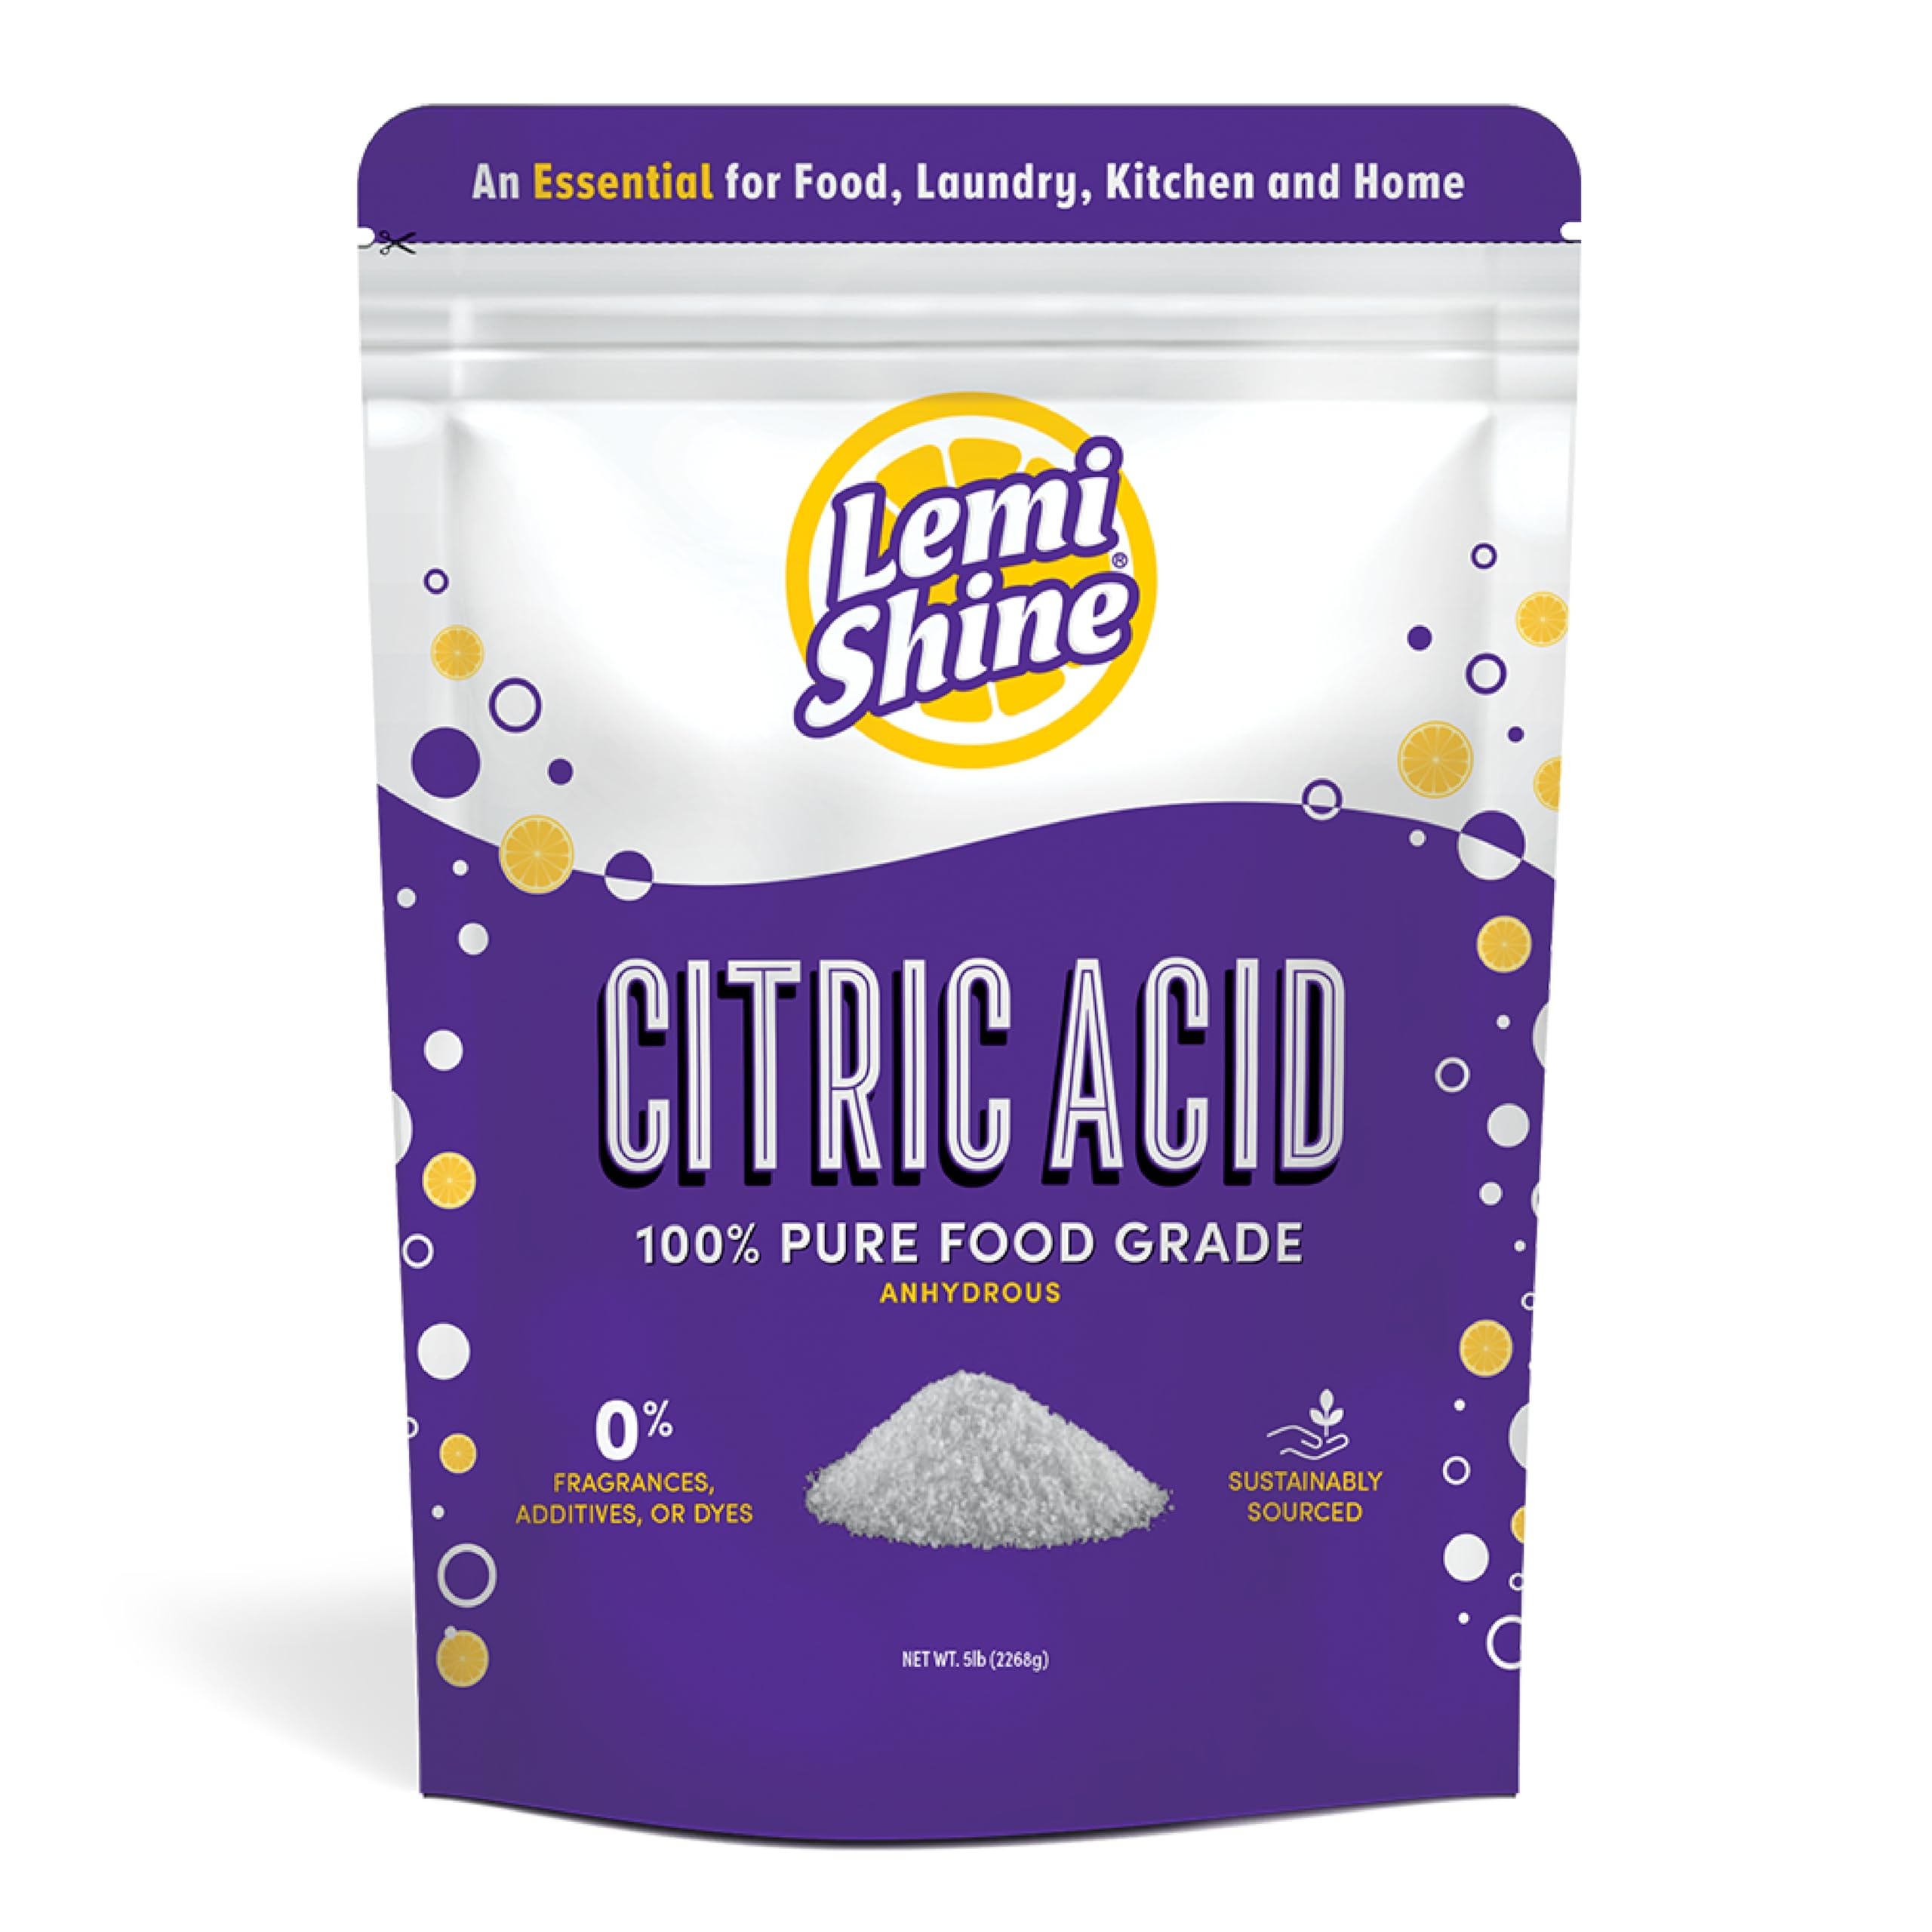
Item Name: Lemi Shine 100% Citric Acid Powder 5 Pound Bag l Pure Food-Grade Flavor Enhancer & All-Natural Preservative | Fragrance Free Citric Acid for Bath Bombs, Cooking, & Canning
Bullet Point 1: A home essential: This 5 pound pail of 100% citric acid powder meets multiple needs at home, such as cooking, canning, and crafting! Preserve your weekly meal-prepped food for added freshness!
Bullet Point 2: 100% Pure food grade & plant-based: You can feel confident about using this citric acid as an essential for canning supplies, bread making, meal-prepping, candy crafting, and preserving fresh fruit. It's 100% pure food grade, vegan-friendly, and free of additives, dyes, & fragrances!
Bullet Point 3: Perfect for mini bubble bath bombs & crafts: Pair this citric acid with baking soda, your favorite essential oils, & other needed ingredients for mini lush bath bombs, face masks, soap making supplies, and other beauty products.
Bullet Point 4: Sourced and made in North America: Lemi Shine Citric Acid is sourced and made on familiar soil right here in North America. Lemi Shine is proud to create a product you can rely on for your everyday cooking needs, including cheese making. Available in multiple sizes: 8 oz, 5 lb, or bulk 50 lb.
Product Description: Lemi Shine Citric Acid is an all-natural, vegan-friendly household staple which is sure to have a front-row seat in your kitchen pantry among your other eco-friendly products. This citric acid is perfect for everyday food use, such as pickling, bread making, drying, canning, preserving, and homemade candy making. Use Lemi Shine Citric Acid for other home needs like making mini bath bombs, DIY beauty products, PH adjustment, and crafting. Lemi Shine Citric Acid is a powerful base for homemade kitchen creations. Lemi Shine Citric Acid is 100% pure food grade to be sprinkled on and mixed in foods to preserve your food's fresh, natural flavor. Be worry-free on your next camping trip by preserving your food with Lemi Shine Citric Acid. At-home science projects for the kids have never been more fun and delicious! Combine baking soda, Lemi Shine Citric Acid, and natural flavors to make homemade soda pop, or create your own baking powder by combining Lemi Shine Citric Acid and baking soda. Prepare the perfect home spa day or give the gift of a DIY bath bomb making kit by including a bath bomb mold and our citric acid. Considered an essential staple for food, laundry, kitchen, and home, Lemi Shine Citric Acid is the product you and your pantry can't live without.
Value: 80.0
Unit: Ounce

Price: 42